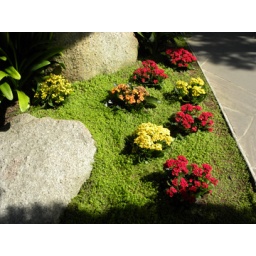
colorful plants in swamis garden